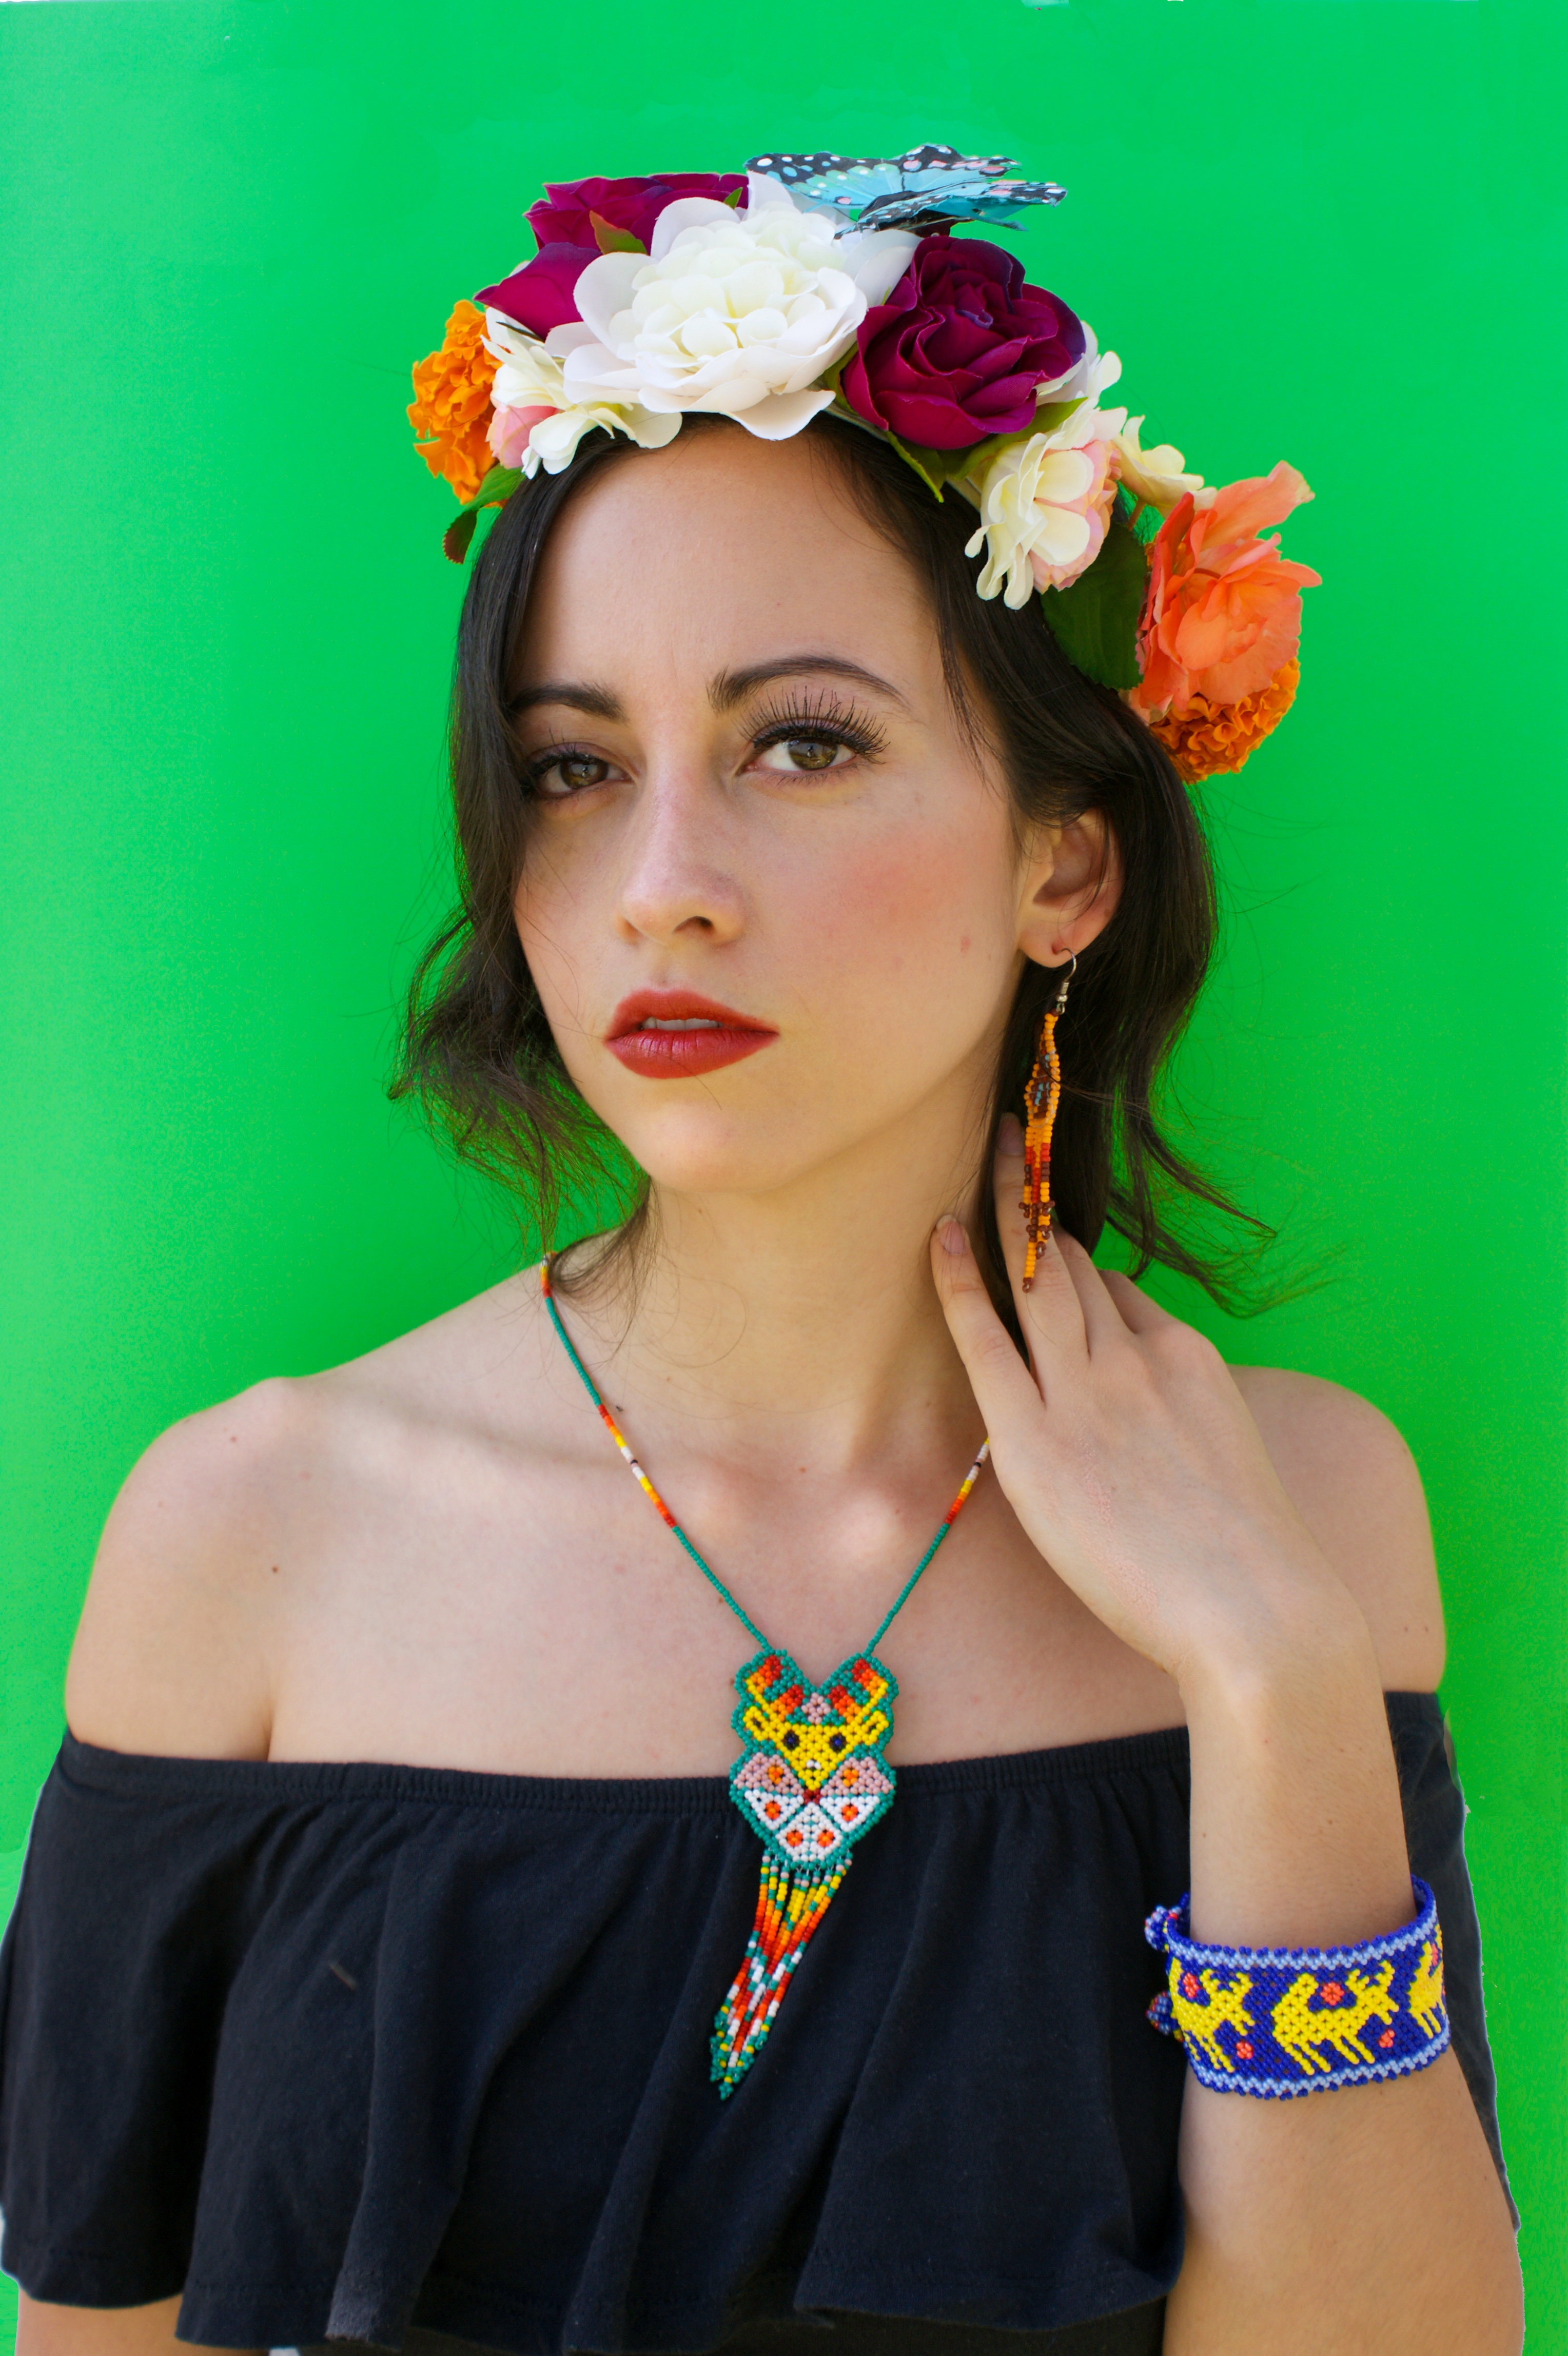
girl, woman, hair, flower, green, fashion, clothing, lady, hairstyle, dress, beauty, photo shoot